Joel Corey

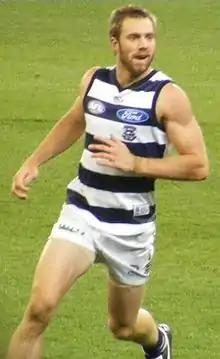

Joel Corey (born 17 February 1982) is a former Australian rules footballer who played for the Geelong Football Club in the Australian Football League (AFL). A midfielder, tall and weighing , Corey is able to contribute inside or outside while on the ball.